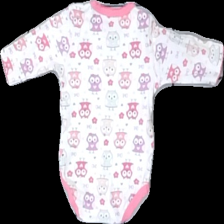
View: back
Type: Top
Category: Children
Brand: Not in the list
Brand text on label: petite mini
Colors: White, Pink, Purple, Multicolor
Material: 100% cotton
Pattern: Animal print
Cut: Regular
Size: 56
Season: All
Damage location: middle left
Damage 2 location: middle left
Price range: <50
Recommended usage: Export
Description: vit långärmad body med ugglor och text på, nopprig och urtvättad